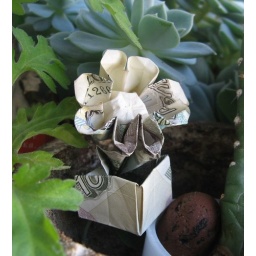
flower in a pot